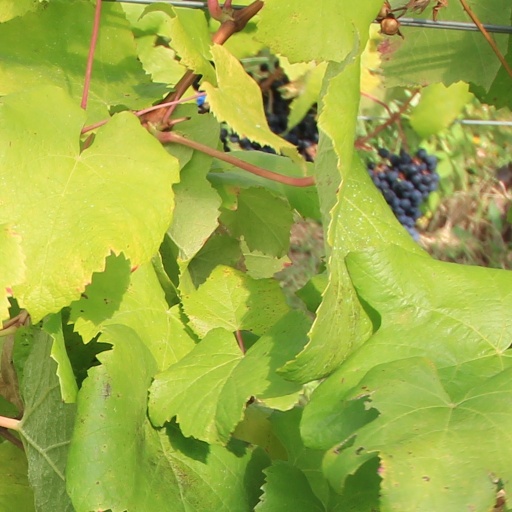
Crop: grape